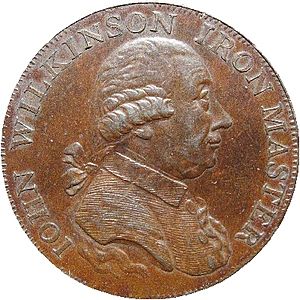
Matthew Boulton / Fornyer / Partnerskab med Watt
John Wilkinson, som vist på en privat halfpenny mønt fra 1793, som blev slået på Boultons Soho Mint
Matthew Boulton var en engelsk fabrikant og forretningspartner med den skotske ingeniør James Watt. I den sidste fjerdedel af 1700-tallet installerede partnerne hundreder af Boulton & Watt dampmaskiner, som var langt bedre end de tidligere, hvilket muliggjorde mekanisering af fabrikker og møller. Boulton anvendte moderne teknologi ved møntfremstilling og fremstillede millioner af mønter til Storbritannien og andre lande og forsynede Royal Mint med moderne udstyr.